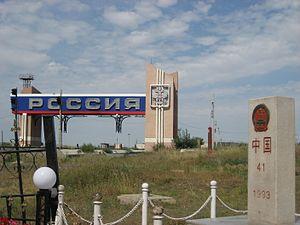
La frontière terrestre entre la république populaire de Chine et la Russie ou frontière sino-russe sépare les territoires de la république populaire de Chine et ceux de la Fédération de Russie. Entre les années 1960 et les années 1980, elle a été l'objet de contestations dans un contexte très tendu. De nouveaux traités ont été signés depuis, et le tracé de la frontière est reconnu par les deux parties.